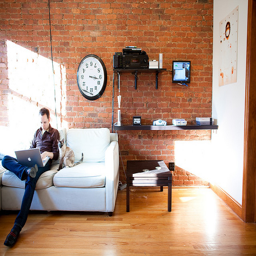
A man sitting on a white couch using a laptop computer under a clock.
Using a laptop on a sofa during the daytime.
Man using a laptop on the couch in a sunny room
Man and cat browsing the internet in studio apartment.
Man working on a laptop sitting on a couch with a cat.